Quest of the Delta Knights

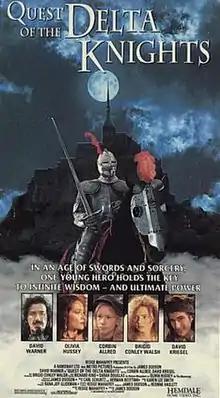
VHS cover

Quest of the Delta Knights is a 1993 fantasy/adventure sword and sorcery film that was featured in a September 1998 episode of "Mystery Science Theater 3000". It is one of only a few movies shown on "MST3K" that were made in the 1990s.